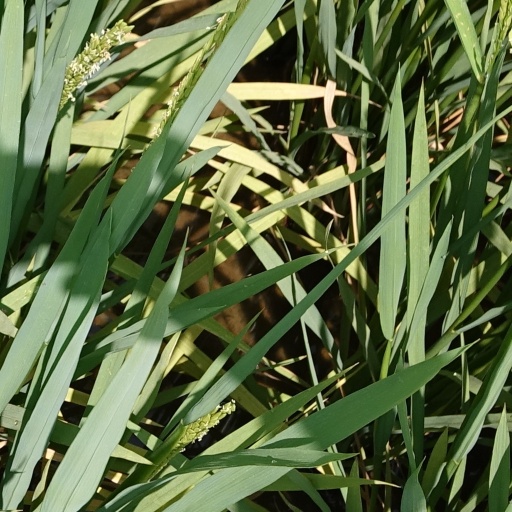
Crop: rice